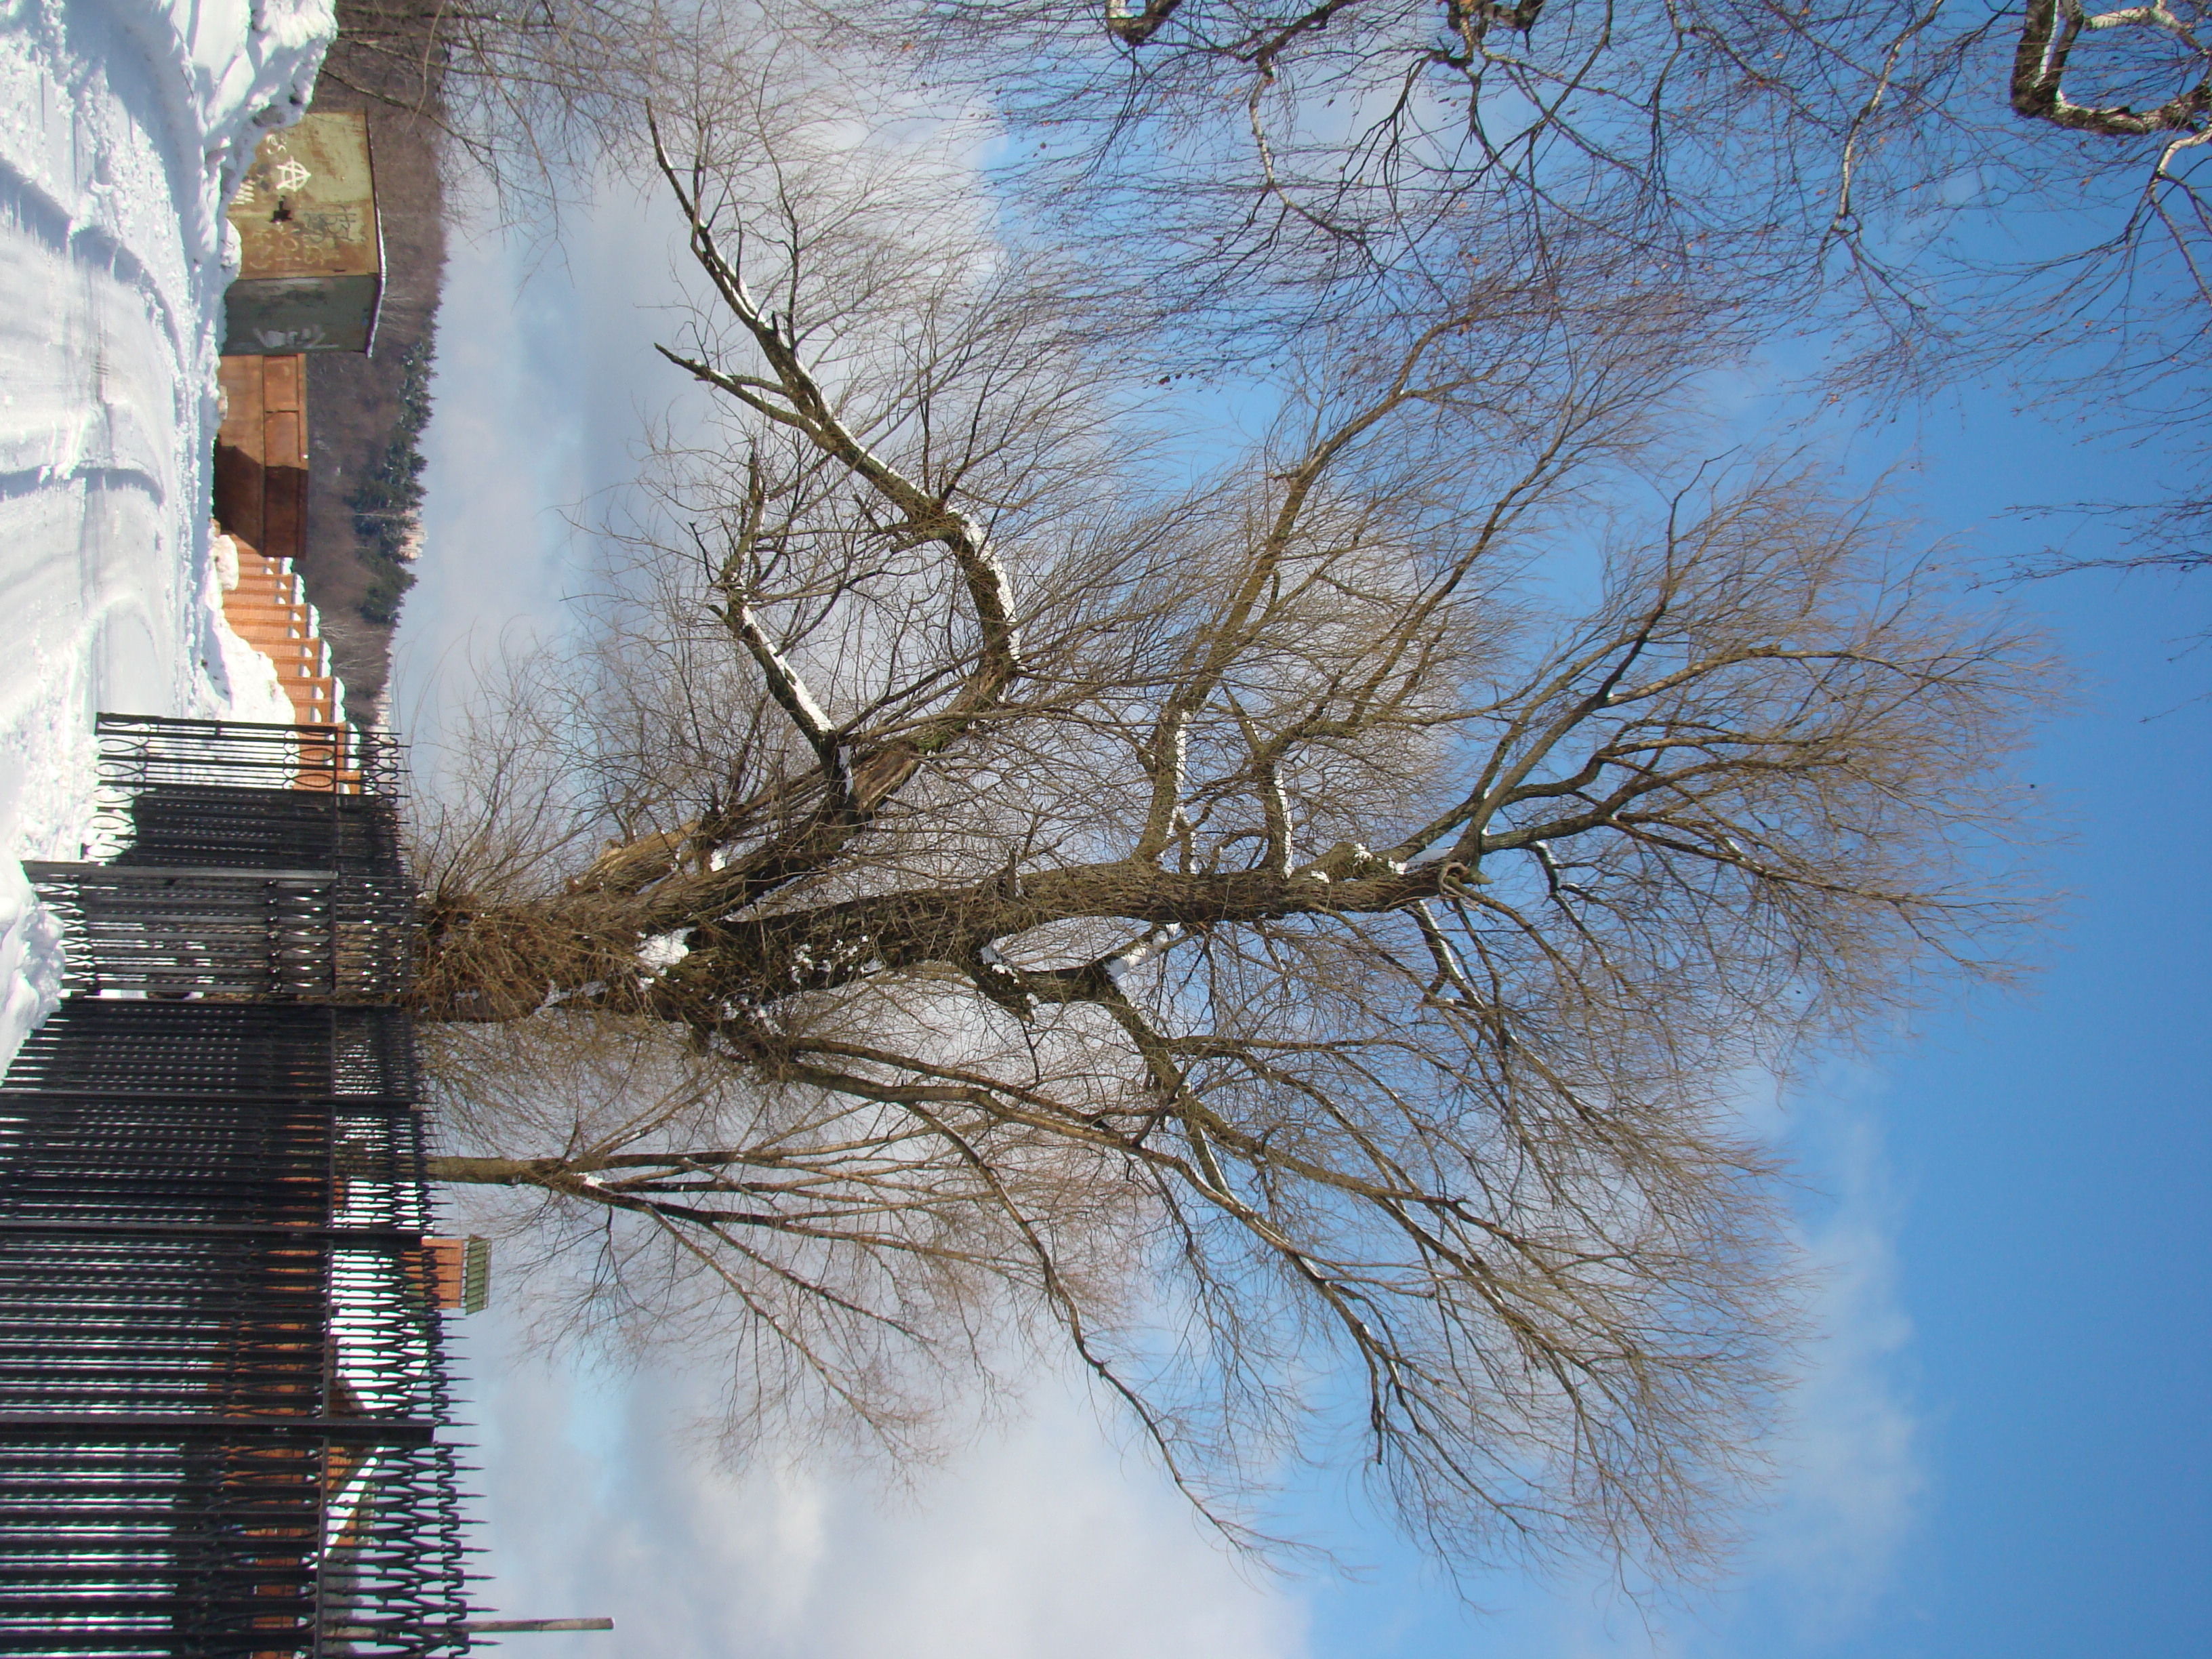
tree, branch, snow, winter, plant, morning, frost, ice, autumn, weather, season, trees, sony, russia, moscowregion, dsc, h9, dsch9, peredelkino, freezing, woody plant